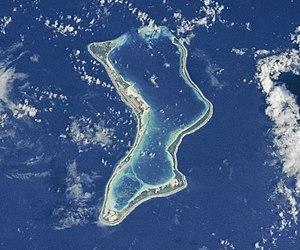
Diego Garcia est un atoll de l'archipel des Chagos, dans le territoire britannique de l'océan Indien, un territoire britannique d'outre-mer. L'île principale de l'atoll, appelée elle aussi Diego Garcia, accueille une base militaire américaine que le Royaume-Uni lui loue. Les installations comprennent un aéroport, des hangars, des locaux techniques, des habitations et autres infrastructures civiles ainsi qu'un port en eaux profondes aménagé dans le lagon. La souveraineté britannique sur l'île est contestée par l'Île Maurice à laquelle la Cour internationale de justice a donné raison en février 2019.